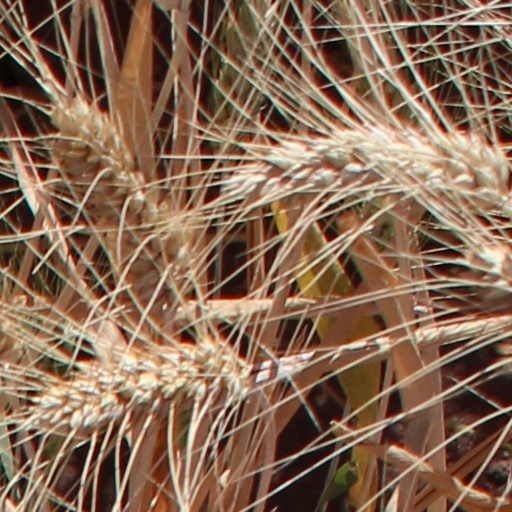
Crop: wheat